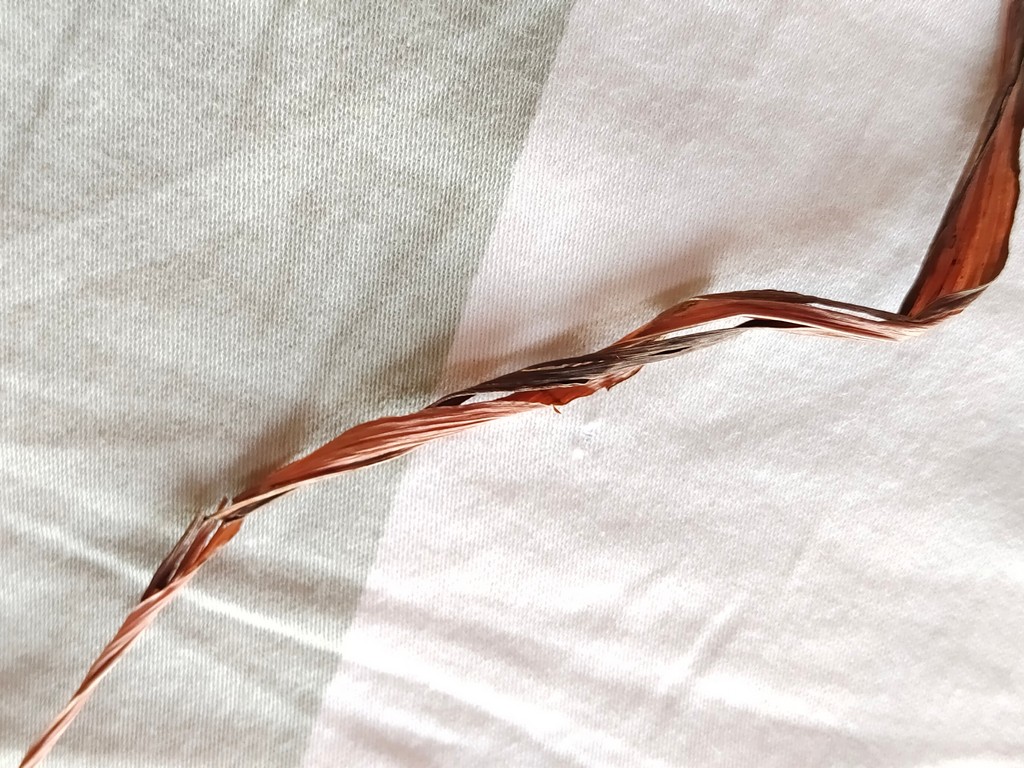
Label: Dried